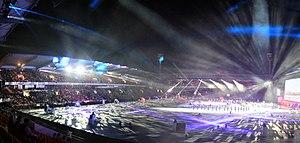
Le stade du moustoir pendant les nuits magiques du festival interceltique de Lorient 2018
La 48ᵉ édition du Festival interceltique de Lorient, qui se déroule du 3 au 12 août 2018 à Lorient, est un festival réunissant plusieurs nations celtes. Le Pays de Galles est la nation invitée, pour la troisième fois de l'histoire du festival, et celui-ci voit la venue du Premier ministre du pays de Galles Carwyn Jones.